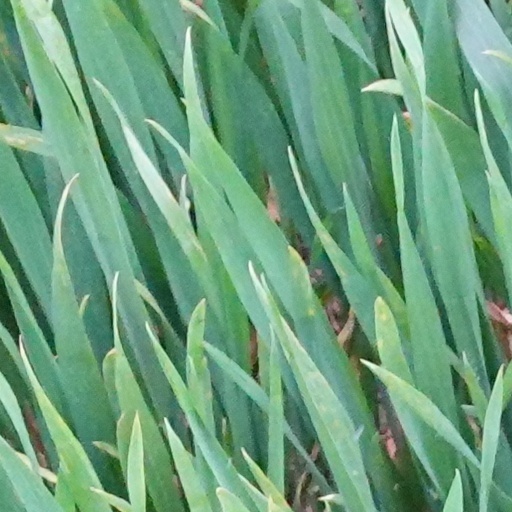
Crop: wheat